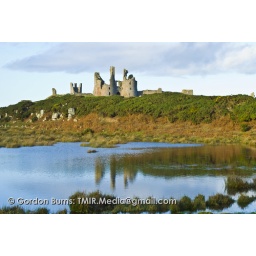
A nice shot of a castle over a small lake